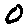
Label: 0